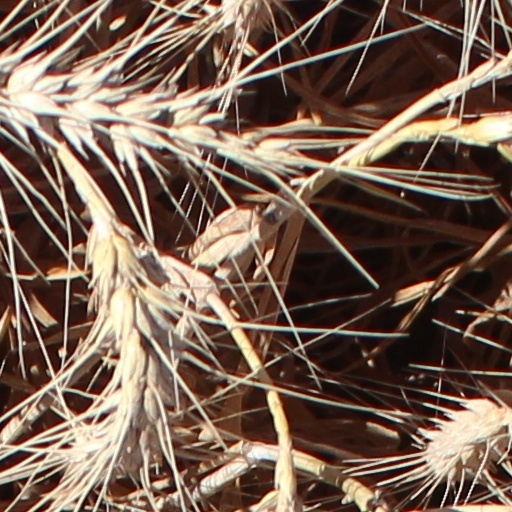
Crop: wheat